Nick Sheppard

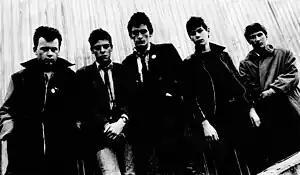
Sheppard (middle) with the Cortinas in 1977

Nick Sheppard (born 28 November 1960) is an English guitarist. He played lead guitar for the Clash from 1983 until the band's breakup in 1986.